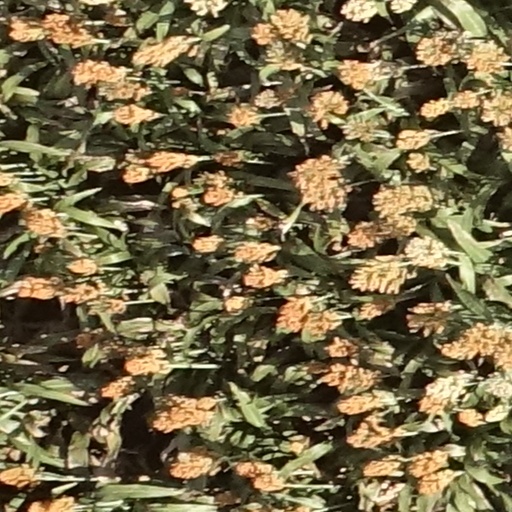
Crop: sorghum